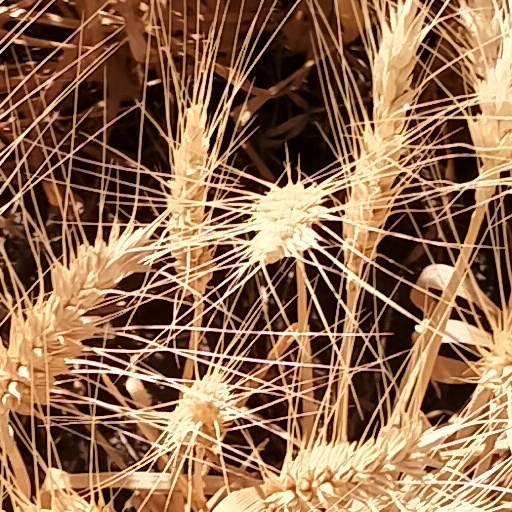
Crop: wheat